Frank Howard (baseball)

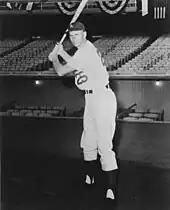
Howard in 1960

Howard instead signed with the Los Angeles Dodgers organization in 1958 for a $108,000 signing bonus ($ in current dollar terms). Howard spent the 1958 season with the Green Bay Bluejays of the Class B Illinois–Indiana–Iowa League. He led the league with 37 home runs and 119 runs batted in (RBIs). The Dodgers briefly promoted him to the major leagues after his minor league season, and he hit his first MLB home run on his 29th at bat. He then began the 1959 season with the Victoria Rosebuds of the Double-A Texas League, and he hit .356 with 27 home runs and 79 RBIs in 261 at-bats before the Dodgers again promoted Howard to the major leagues. He batted .105 in 19 at bats for the Dodgers before they demoted him to the Spokane Indians of the Triple-A Pacific Coast League on July 1. In 76 games for Spokane, Howard had a .319 average, 16 home runs, and 47 RBIs across 295 at bats. He won "The Sporting News" Minor League Player of the Year Award.